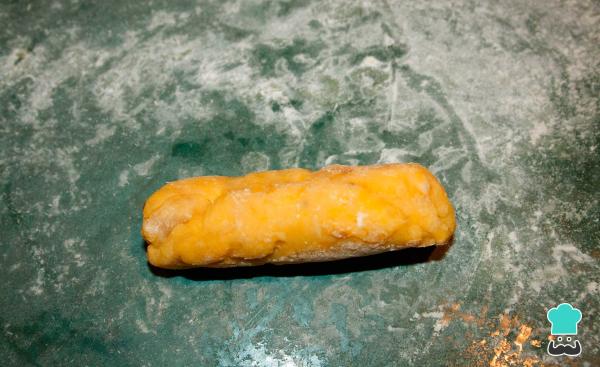
Antes de cerrar los tequeños de plátano, para que se vean más agradable a la vista, corta una forma redondeada con el cuchillo, como una solapa y listo.Si deseas que seas más crujiente, puedes pasarlo por huevo y maicena, antes de freír. En esta receta preferí simplemente freírlo, tal cual.